Trencher (machine)

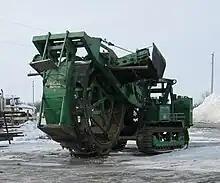
A Barber-Greene trencher. Barber-Greene is now a division of Caterpillar

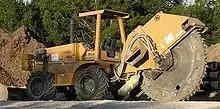
A rockwheel

A wheel trencher or rockwheel has a toothed metal wheel. It is cheaper to operate and maintain than chain-type trenchers. It can work in hard or soft soils, either homogeneous (compact rocks, silts, sands) or heterogeneous (split or broken rock, alluvia, moraines). This is particularly true because a cutting wheel works by clearing the soil as a bucket-wheel does, rather than like a rasp (chain trencher). Consequently, it will be less sensitive to the presence of blocks in the soil. They are also used to cut pavement for road maintenance and to gain access to utilities under roads.